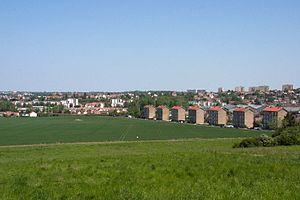
Villabé est une commune française située à trente et un kilomètres au sud-est de Paris dans le département de l’Essonne en région Île-de-France. Délimité au sud et à l'est par le dernier méandre de l'Essonne avant sa confluence avec la Seine, entre l'extrémité est du plateau agricole du Hurepoix et la vallée de la rivière, le territoire de la commune s'inscrit dans un paysage de transition qui a longtemps structuré l'activité humaine de ses habitants.